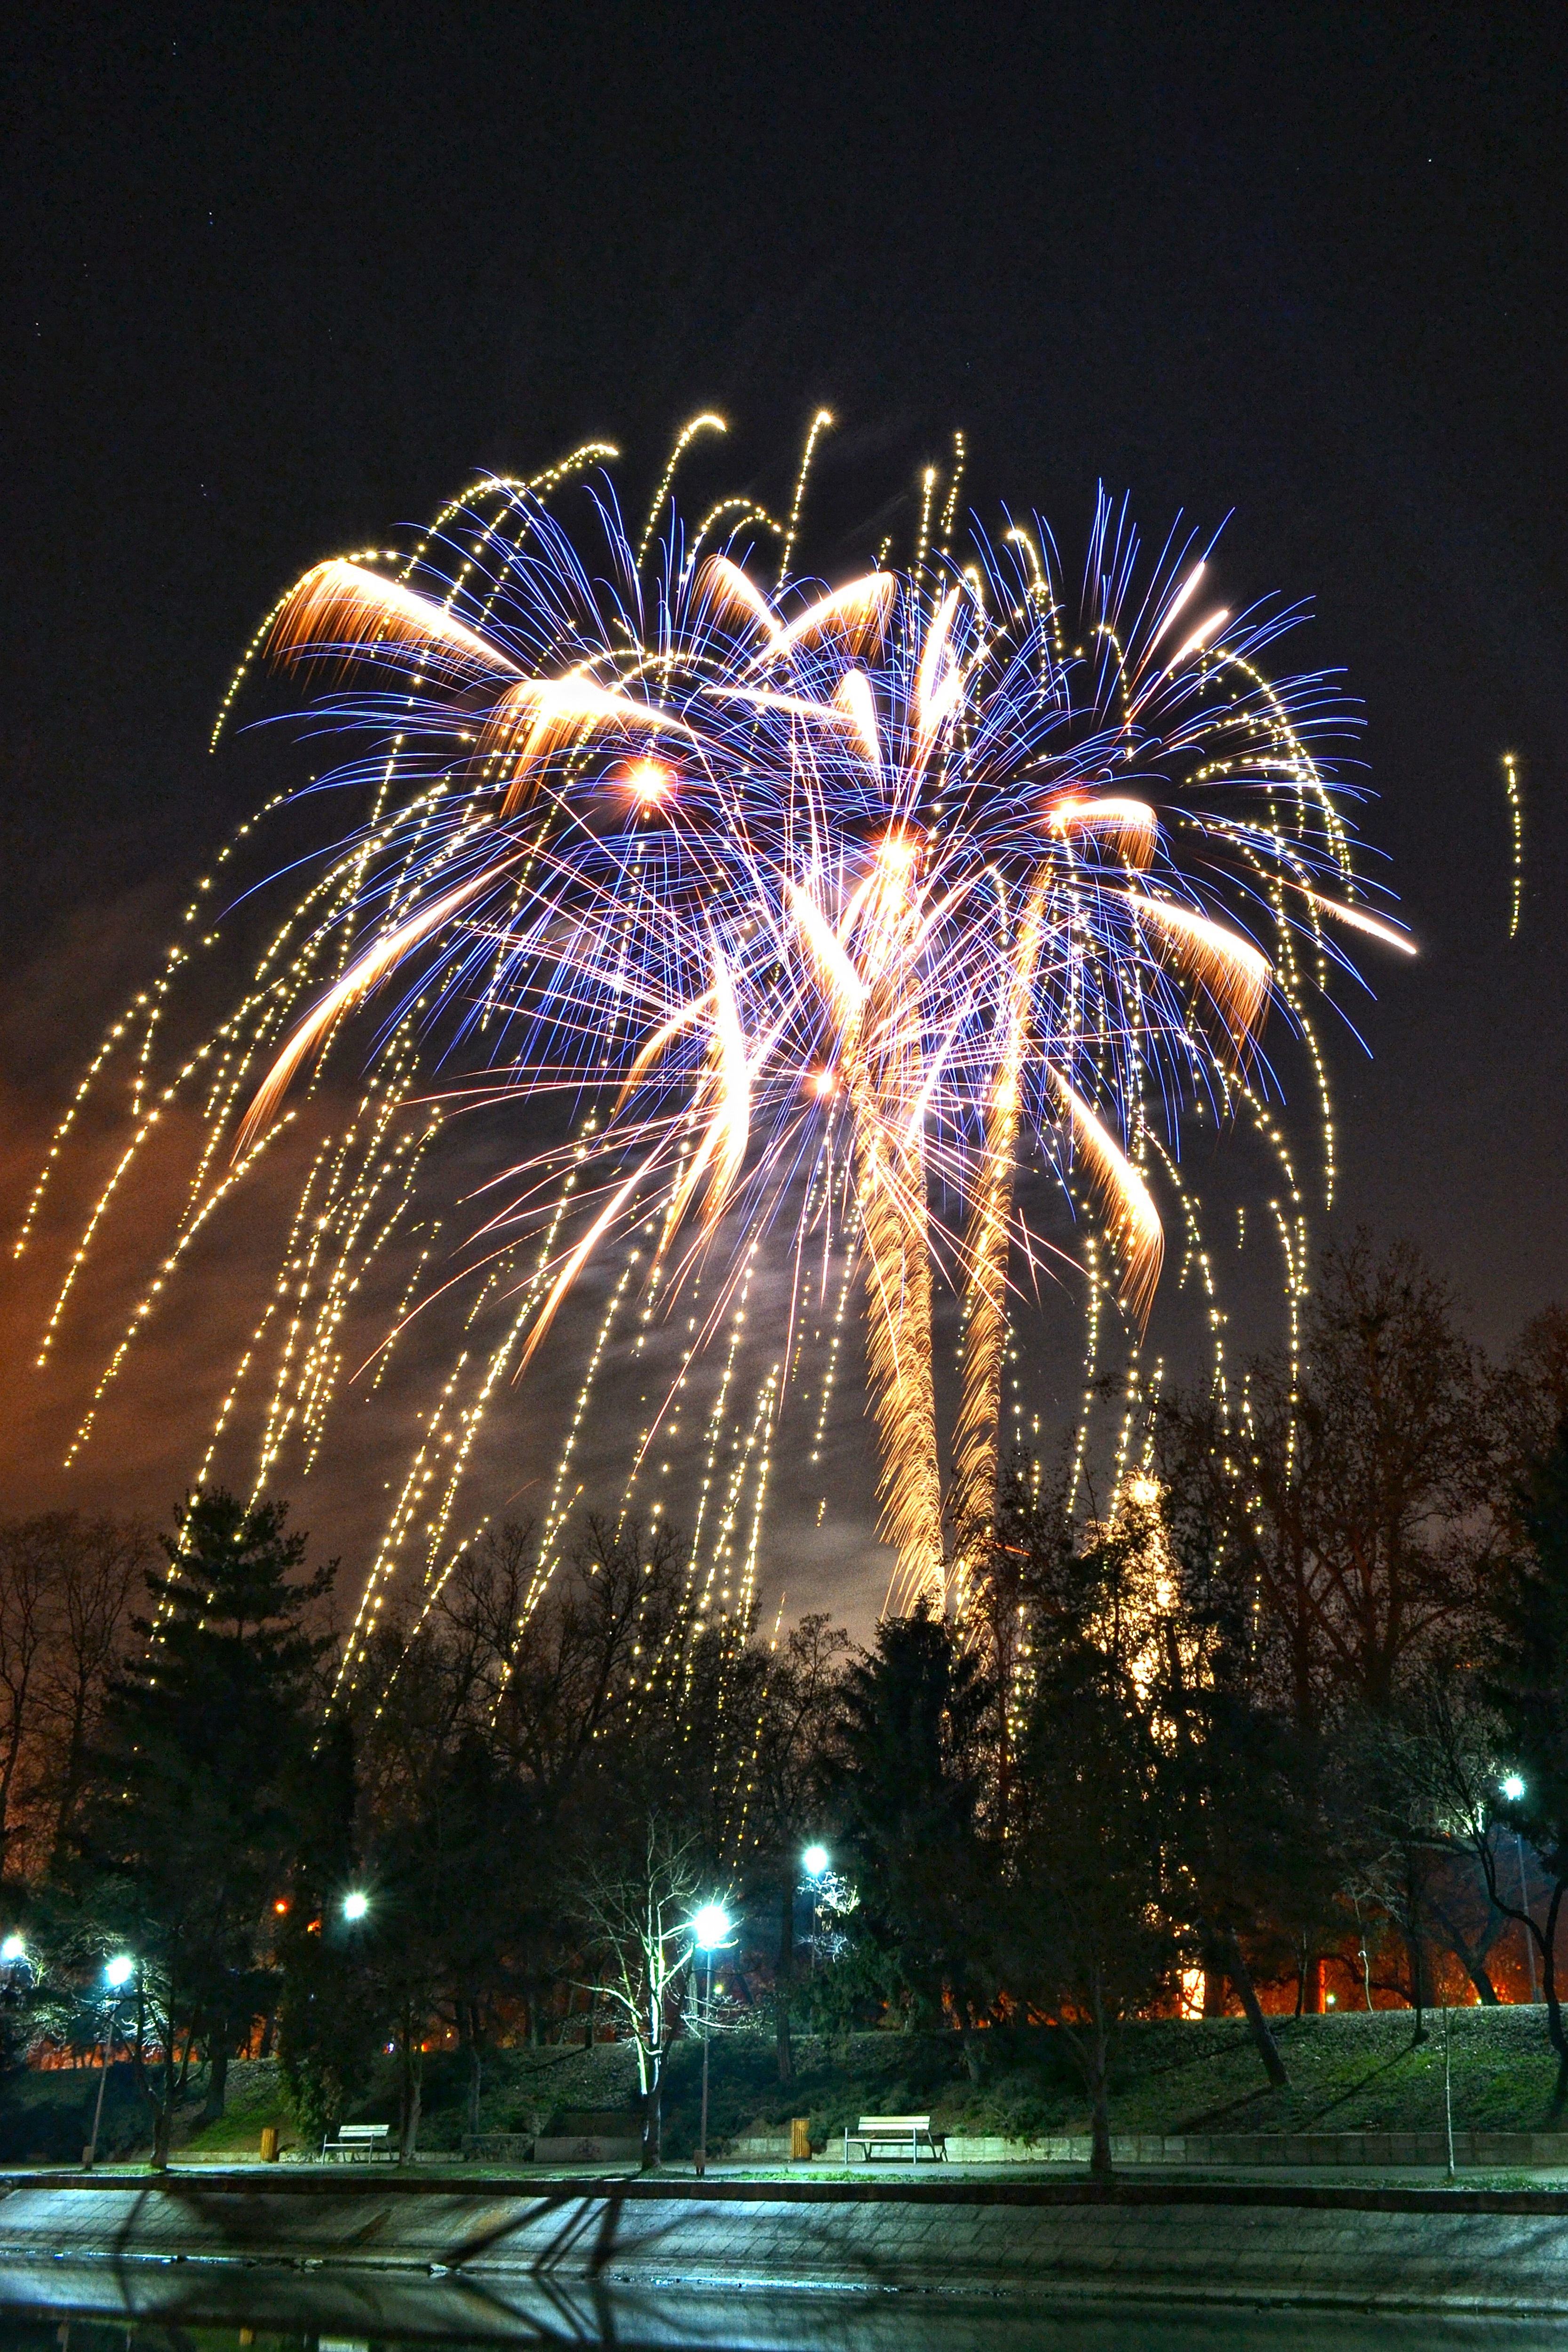
night, recreation, lights, fireworks, event, outdoor recreation